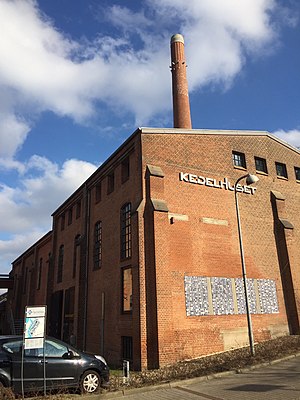
Kedelhuset
Kedelhuset efter indretningen til spillested i 2015
Den gamle kedelbygning på Silkeborg Papirfabrik
Kedelhuset er et spillested med livemusik og andre kulturelle oplevelser, indrettet i historiske bygninger på Silkeborgs gamle papirfabrikområde.